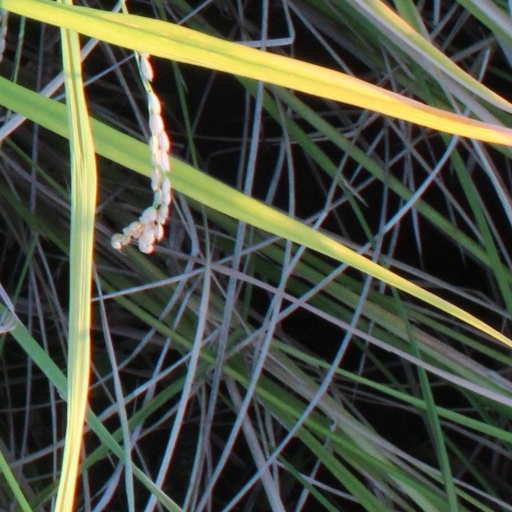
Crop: rice